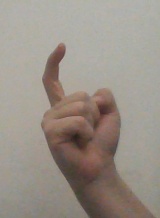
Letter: ra